Augustinas Janulaitis

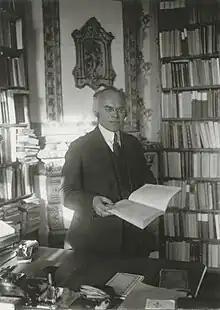
Janulatis in his study (before 1932)

Janulaitis amassed a large personal library, of which 13,685 titles (14,763 items) were donated to the present-day in 1965. More than 90% of the collection are publications in Russian, German, and Polish, with Lithuanian publications making up less than 5%. Other works are in French, Latin, English, etc. Some of the works are handwritten copies of published texts. About a quarter of the collection consists of articles from various periodicals. They are frequently compiled into books based on topic or author. There are 1,215 such compilations in Russian. 353 items in the collection are theses, vast majority in German. The oldest thesis is by Christoph Hartknoch from 1674. Overall, the oldest publication is a Latin collection of letters and works by Pope Pius II published in 1518. In total, 265 books in the collection were published before 1850.